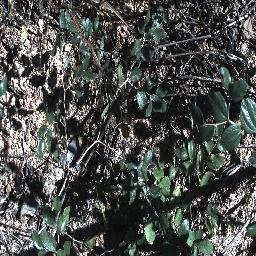
Label: chinee_apple